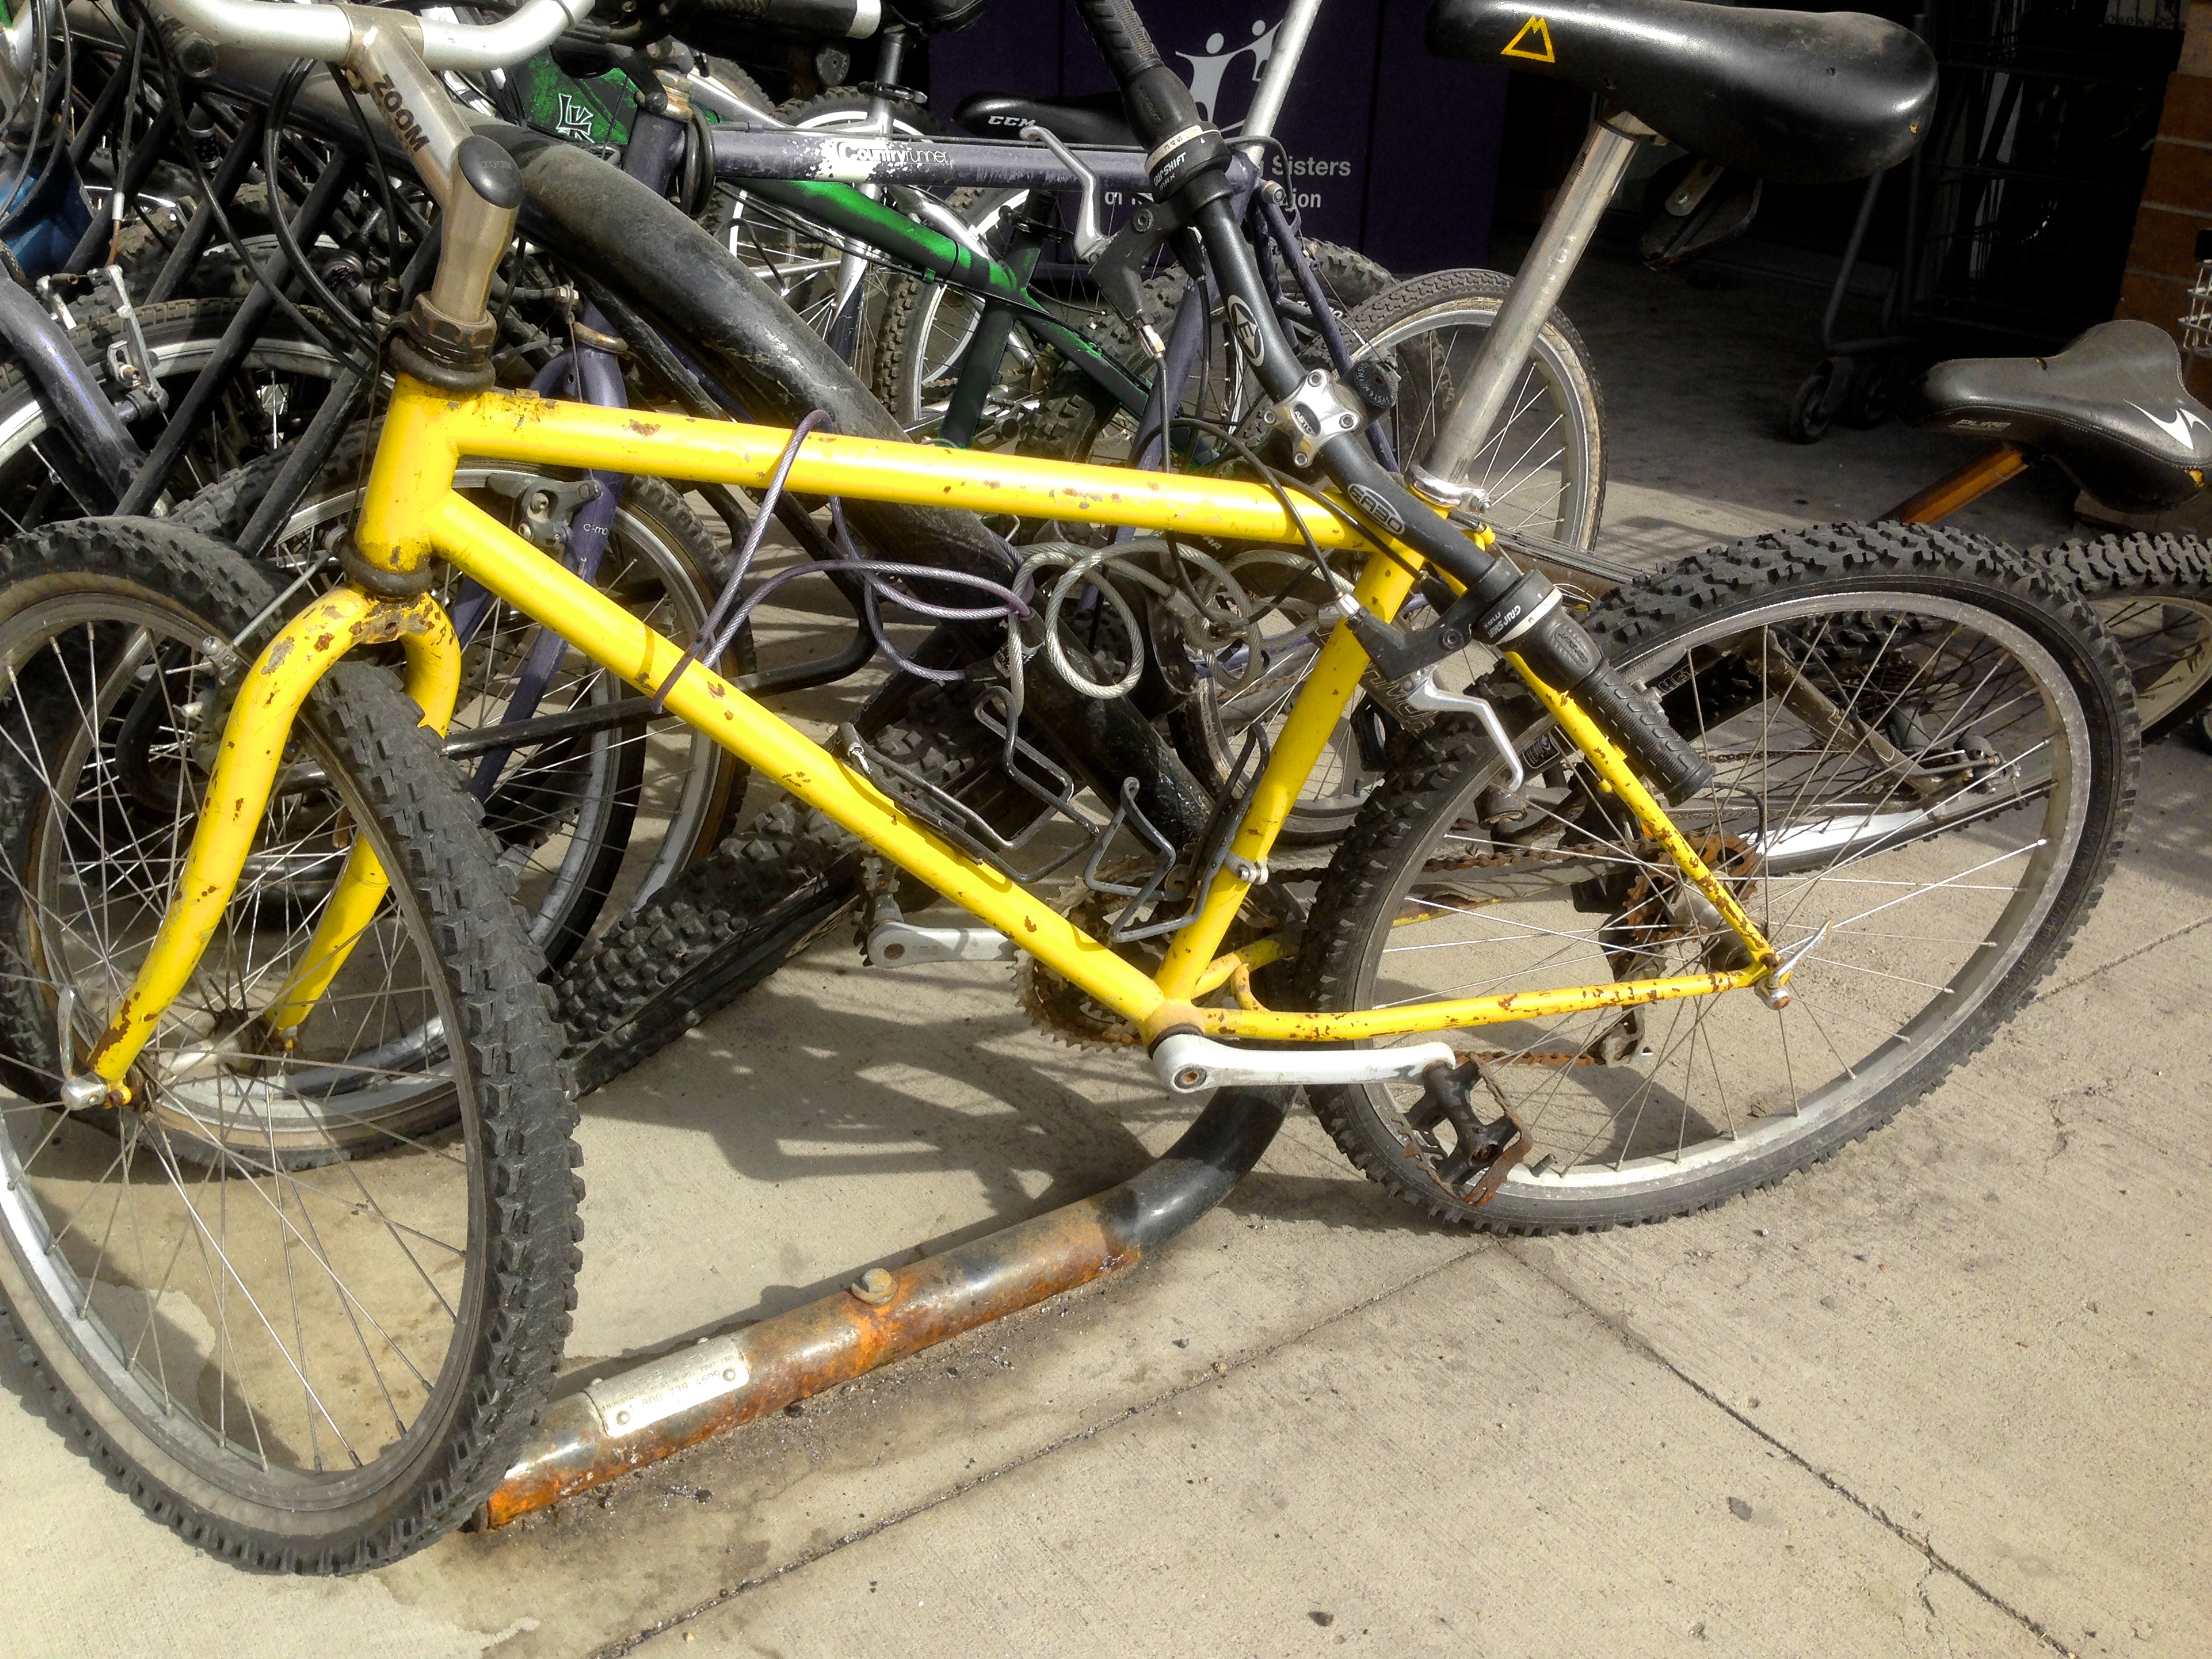
wheel, bicycle, vehicle, motorcycle, yellow, sports equipment, mountain bike, sports, freeride, bicycle frame, cycle sport, cyclo cross bicycle, downhill mountain biking, bicycle motocross, bmx bike, freestyle bmx, road bicycle, endurocross